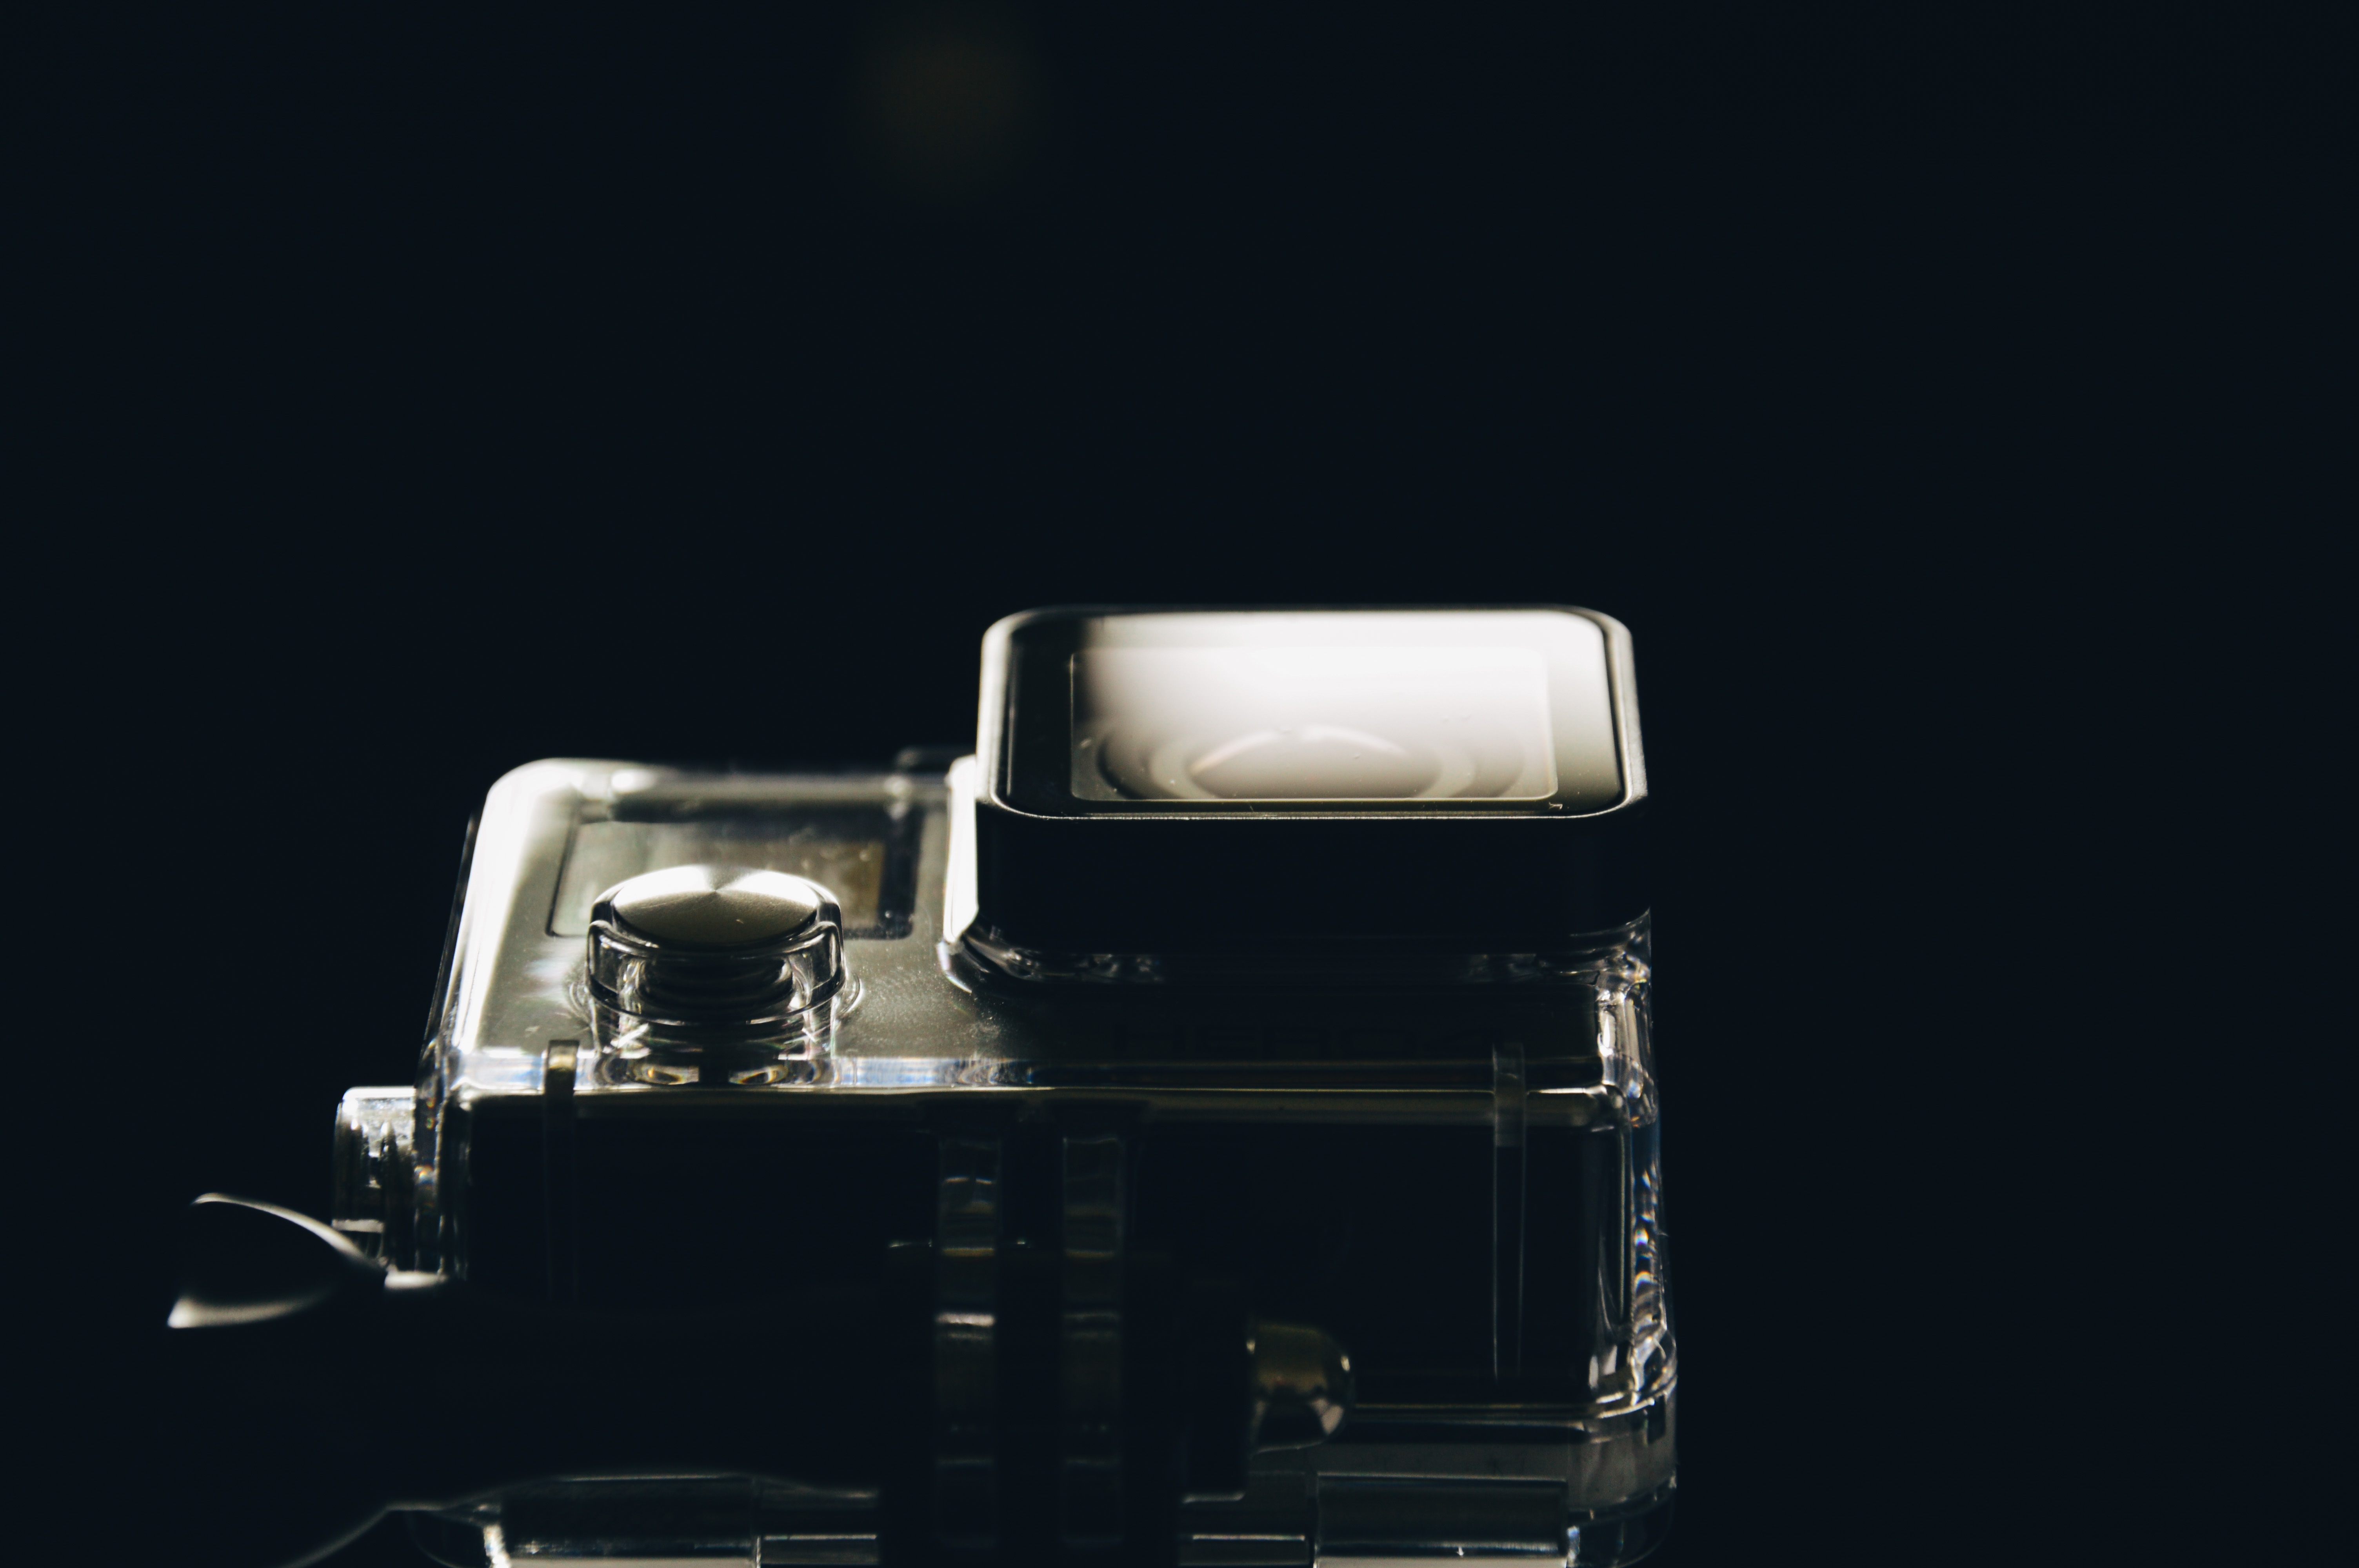
outdoor, technology, camera, photography, equipment, action, gadget, black, extreme, lighting, device, video, electronics, hero